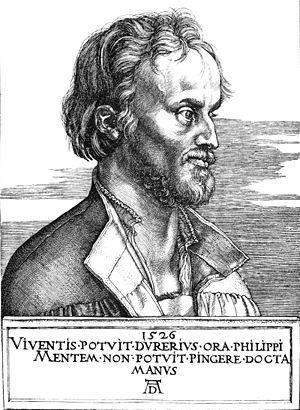
Thomas Cranmer fut l'un des principaux artisans de la Réforme anglaise et archevêque de Canterbury durant les règnes d'Henri VIII, d'Édouard VI et de Marie Iʳᵉ. Il prononça le divorce d'Henri VIII et de Catherine d'Aragon qui entraîna la séparation de l'Église d'Angleterre et du Saint-Siège. Avec Thomas Cromwell, il défendit le principe de suprématie royale donnant au roi l'autorité sur les affaires religieuses au sein de son royaume.